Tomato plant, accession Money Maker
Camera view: horizontal (90 deg, fisheye); turntable rotation: 180 degrees
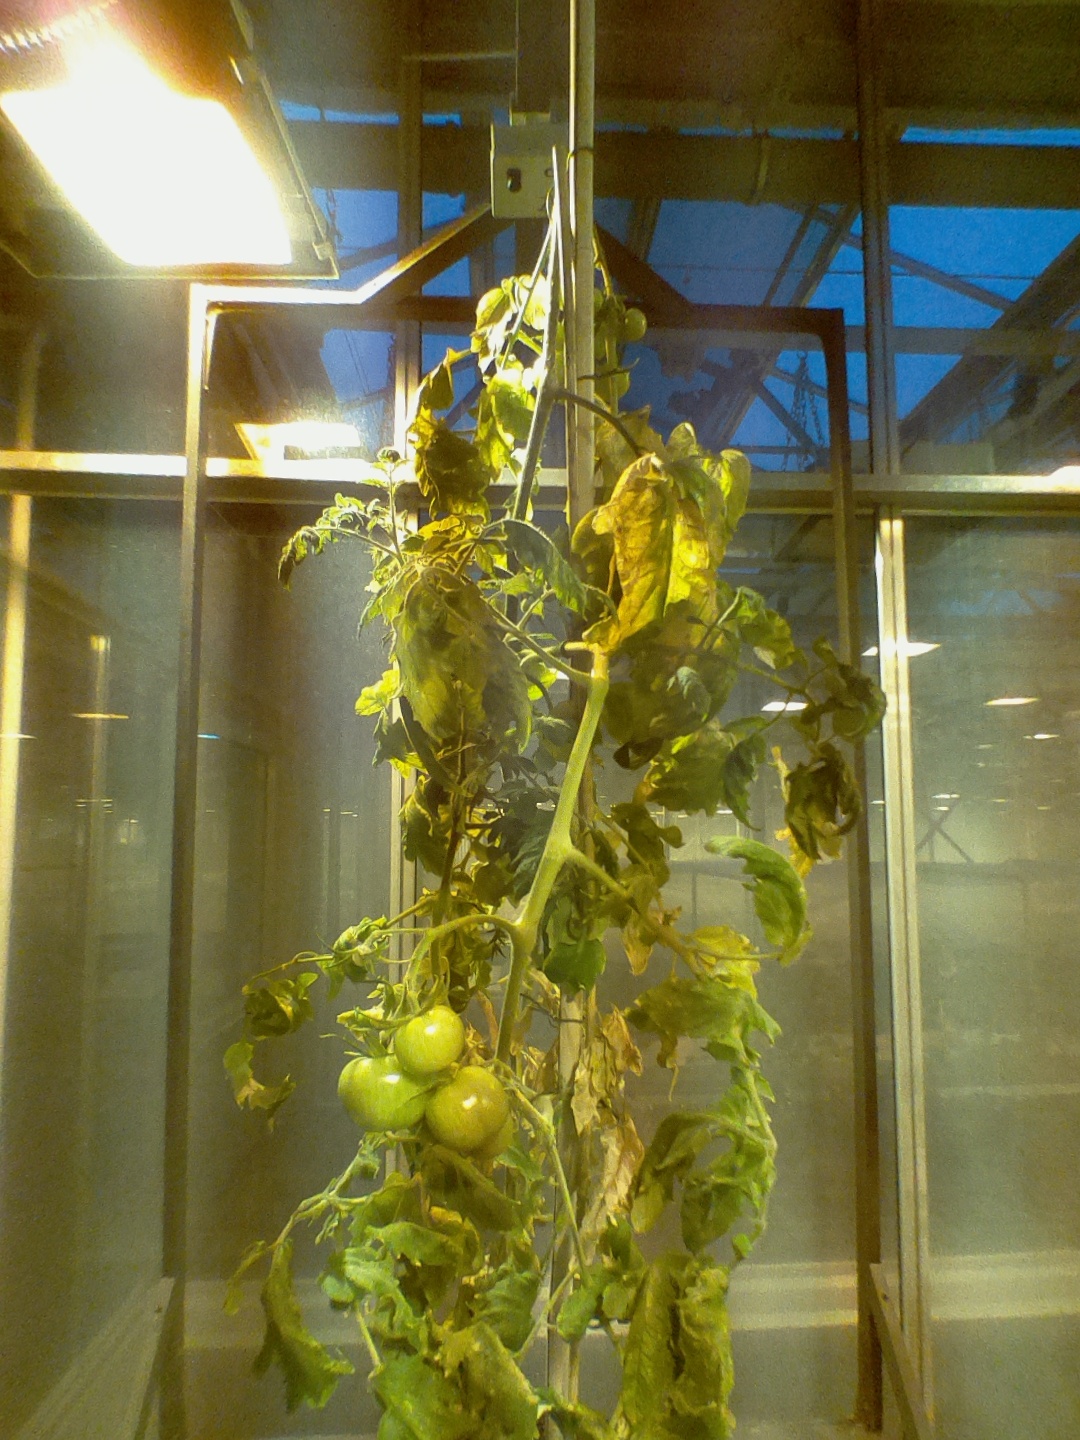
BBCH growth stage 79: 90% -100% of final fruit size